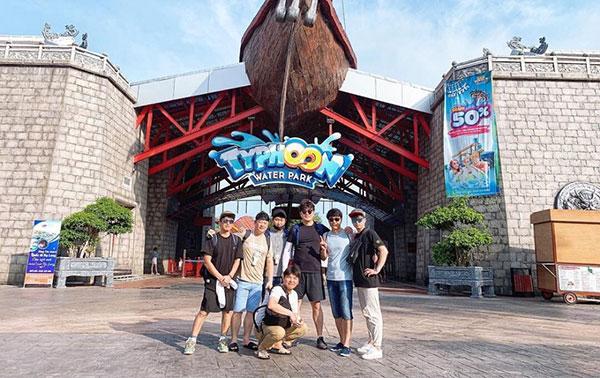
đám bạn trẻ xuất hiện ở trước một công viên nước